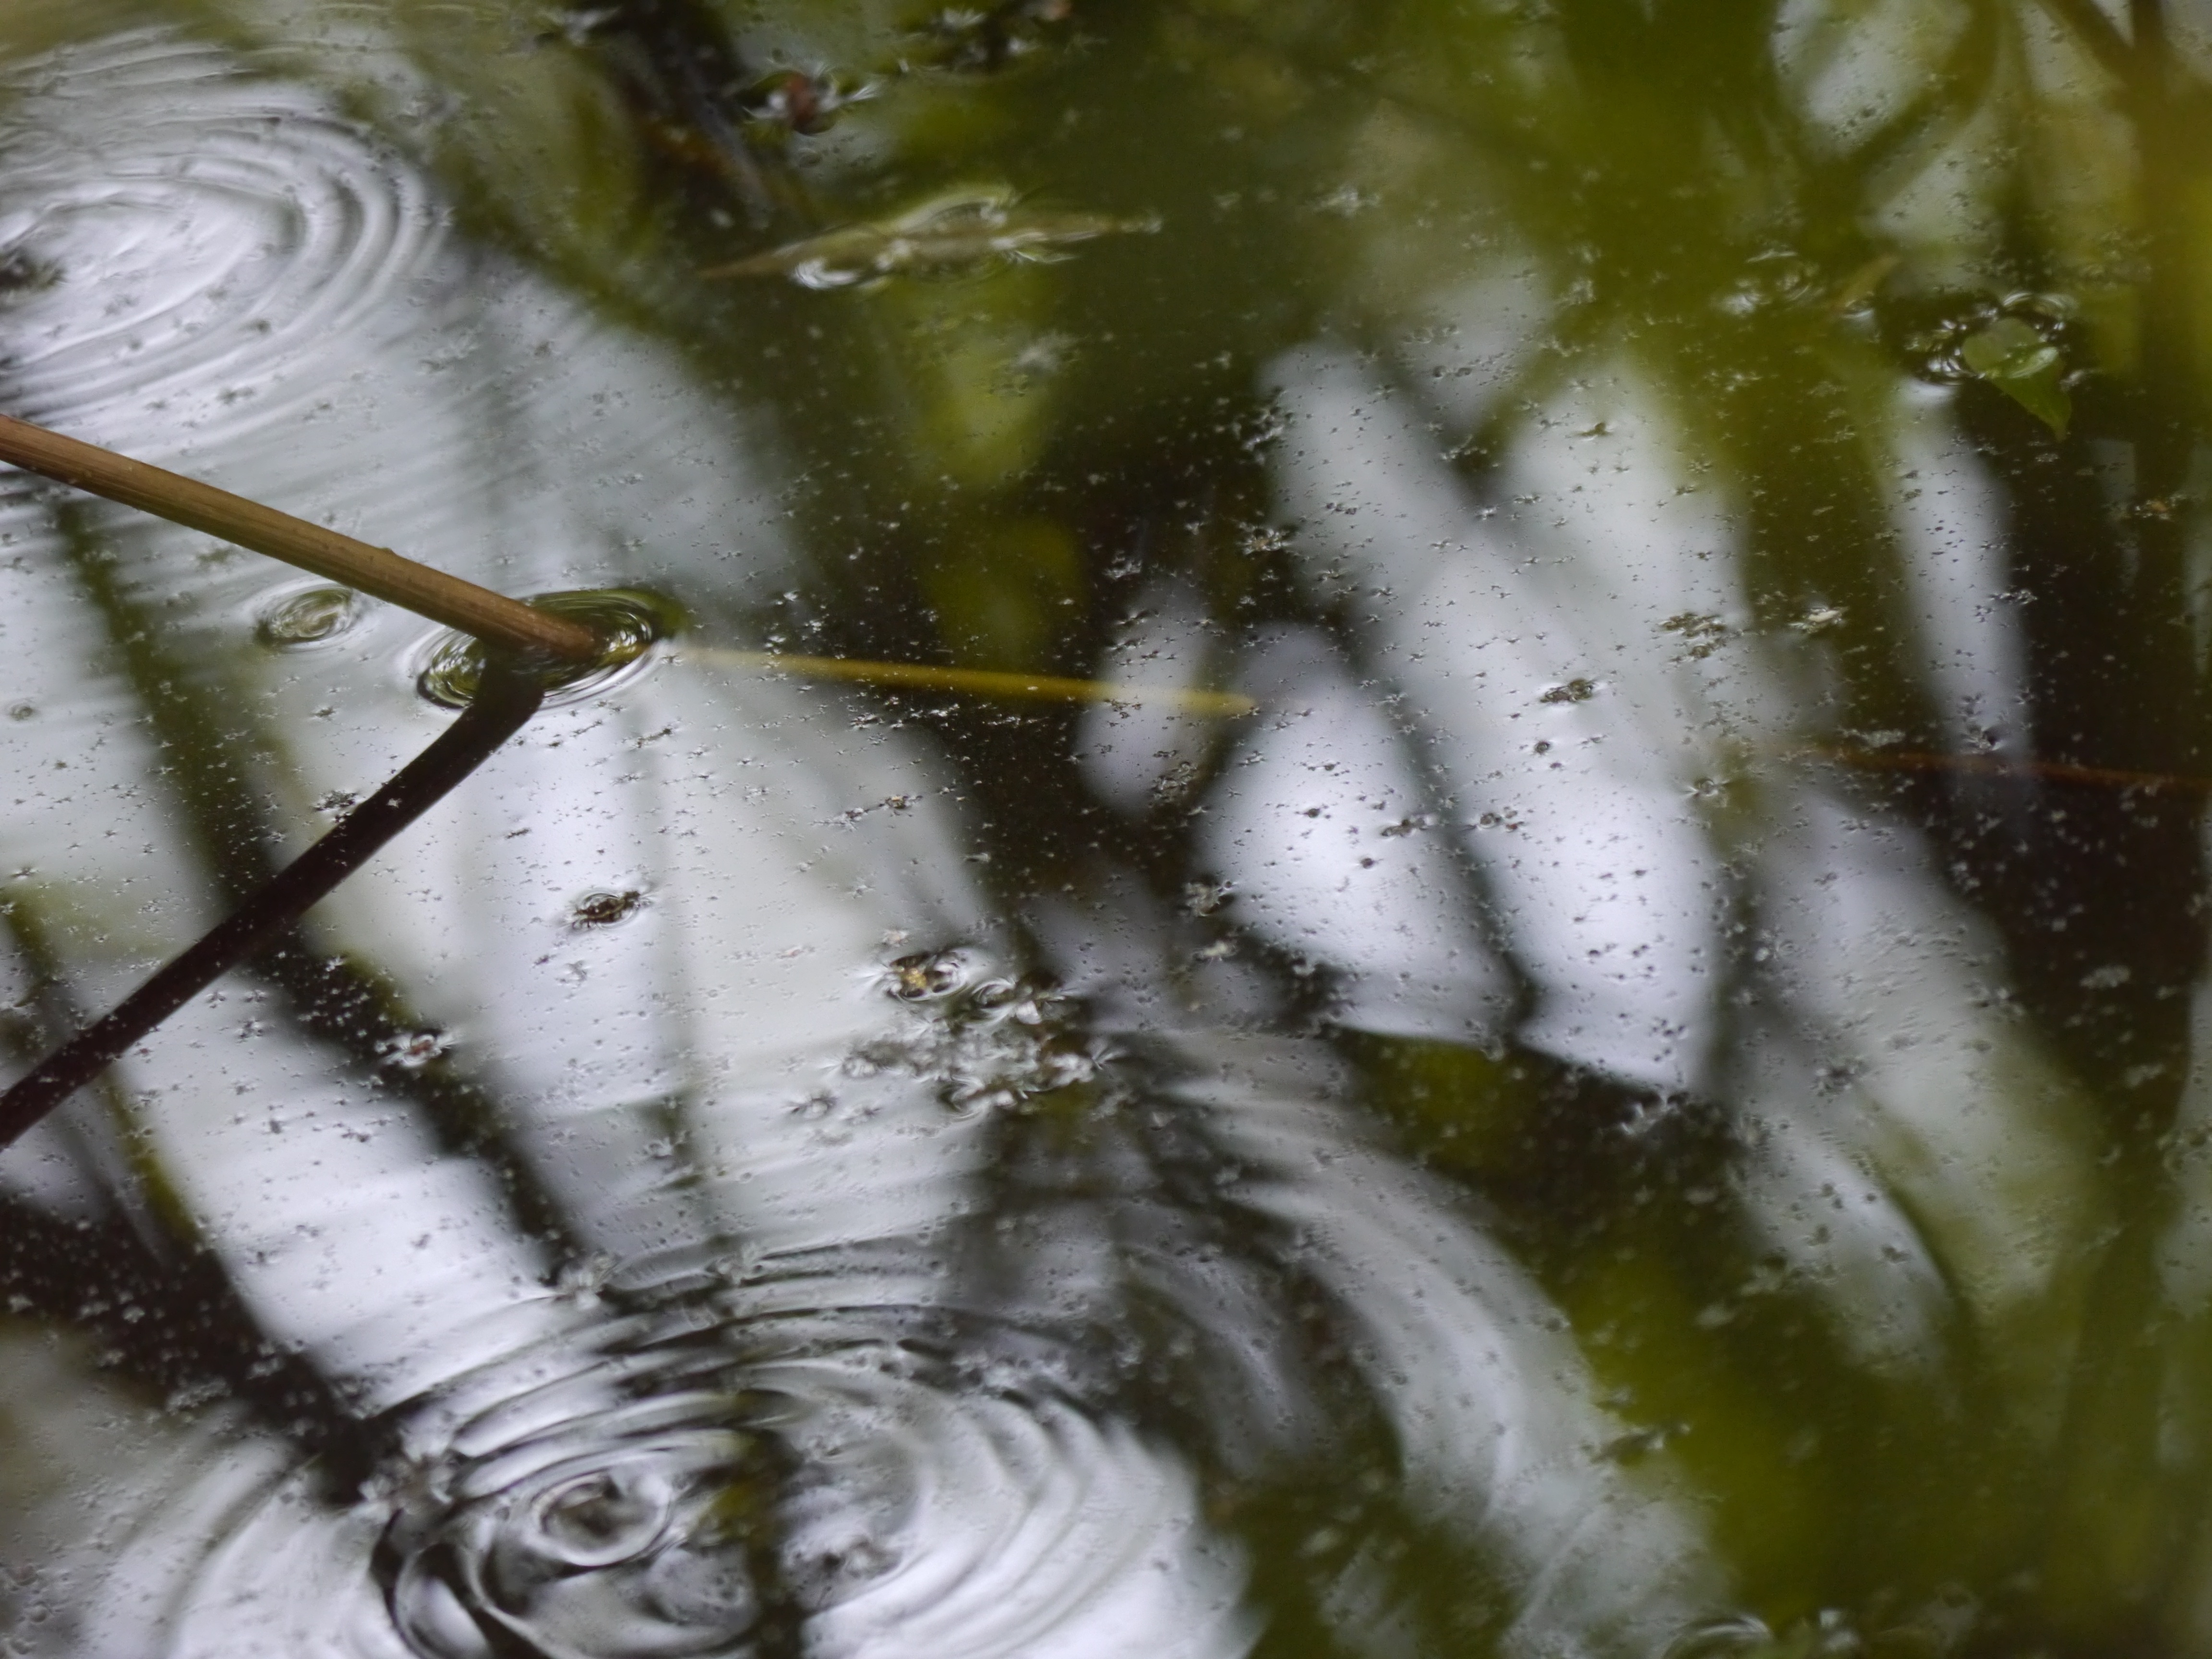
water, nature, branch, snow, winter, sunlight, leaf, river, pool, pond, green, reflection, tranquil, natural, weather, season, close up, freezing, macro photography, water background